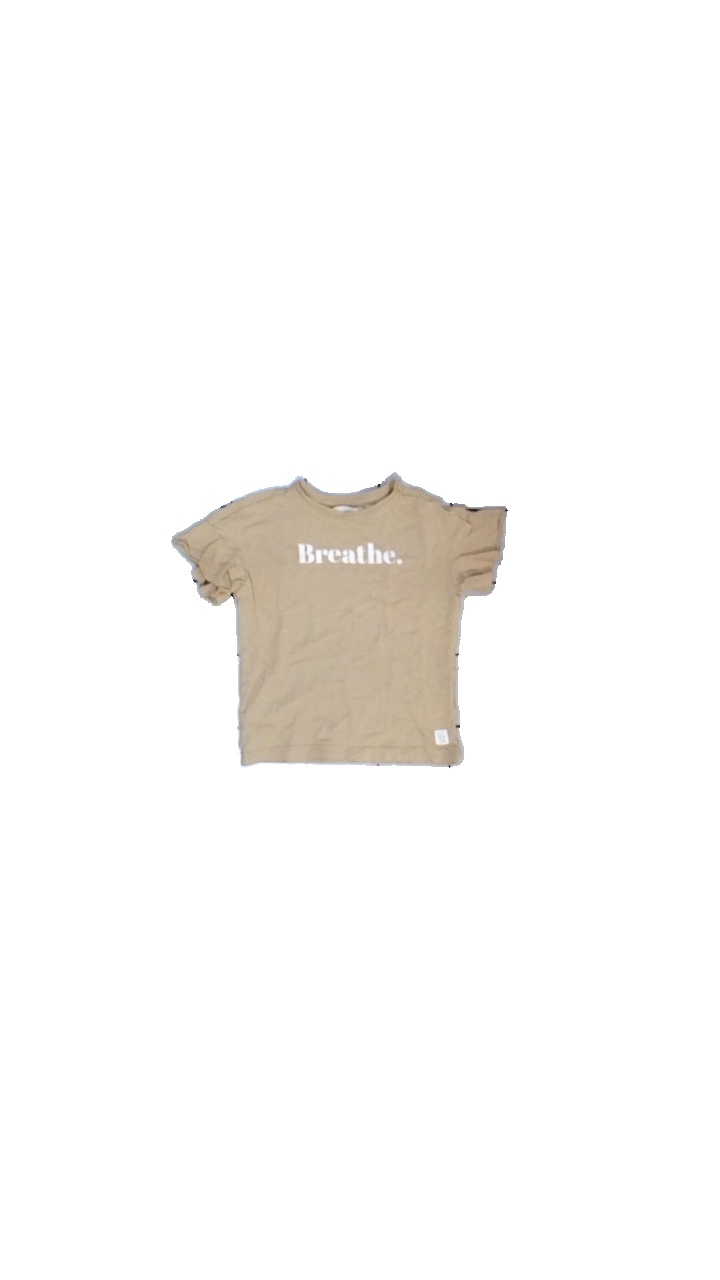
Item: T-shirt (Children)
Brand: Lager 157
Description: t-shirt med text
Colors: Beige, White
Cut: C-collar
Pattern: Logo print
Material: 100% bomull
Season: All
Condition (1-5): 3
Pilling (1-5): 3
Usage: Reuse
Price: <50